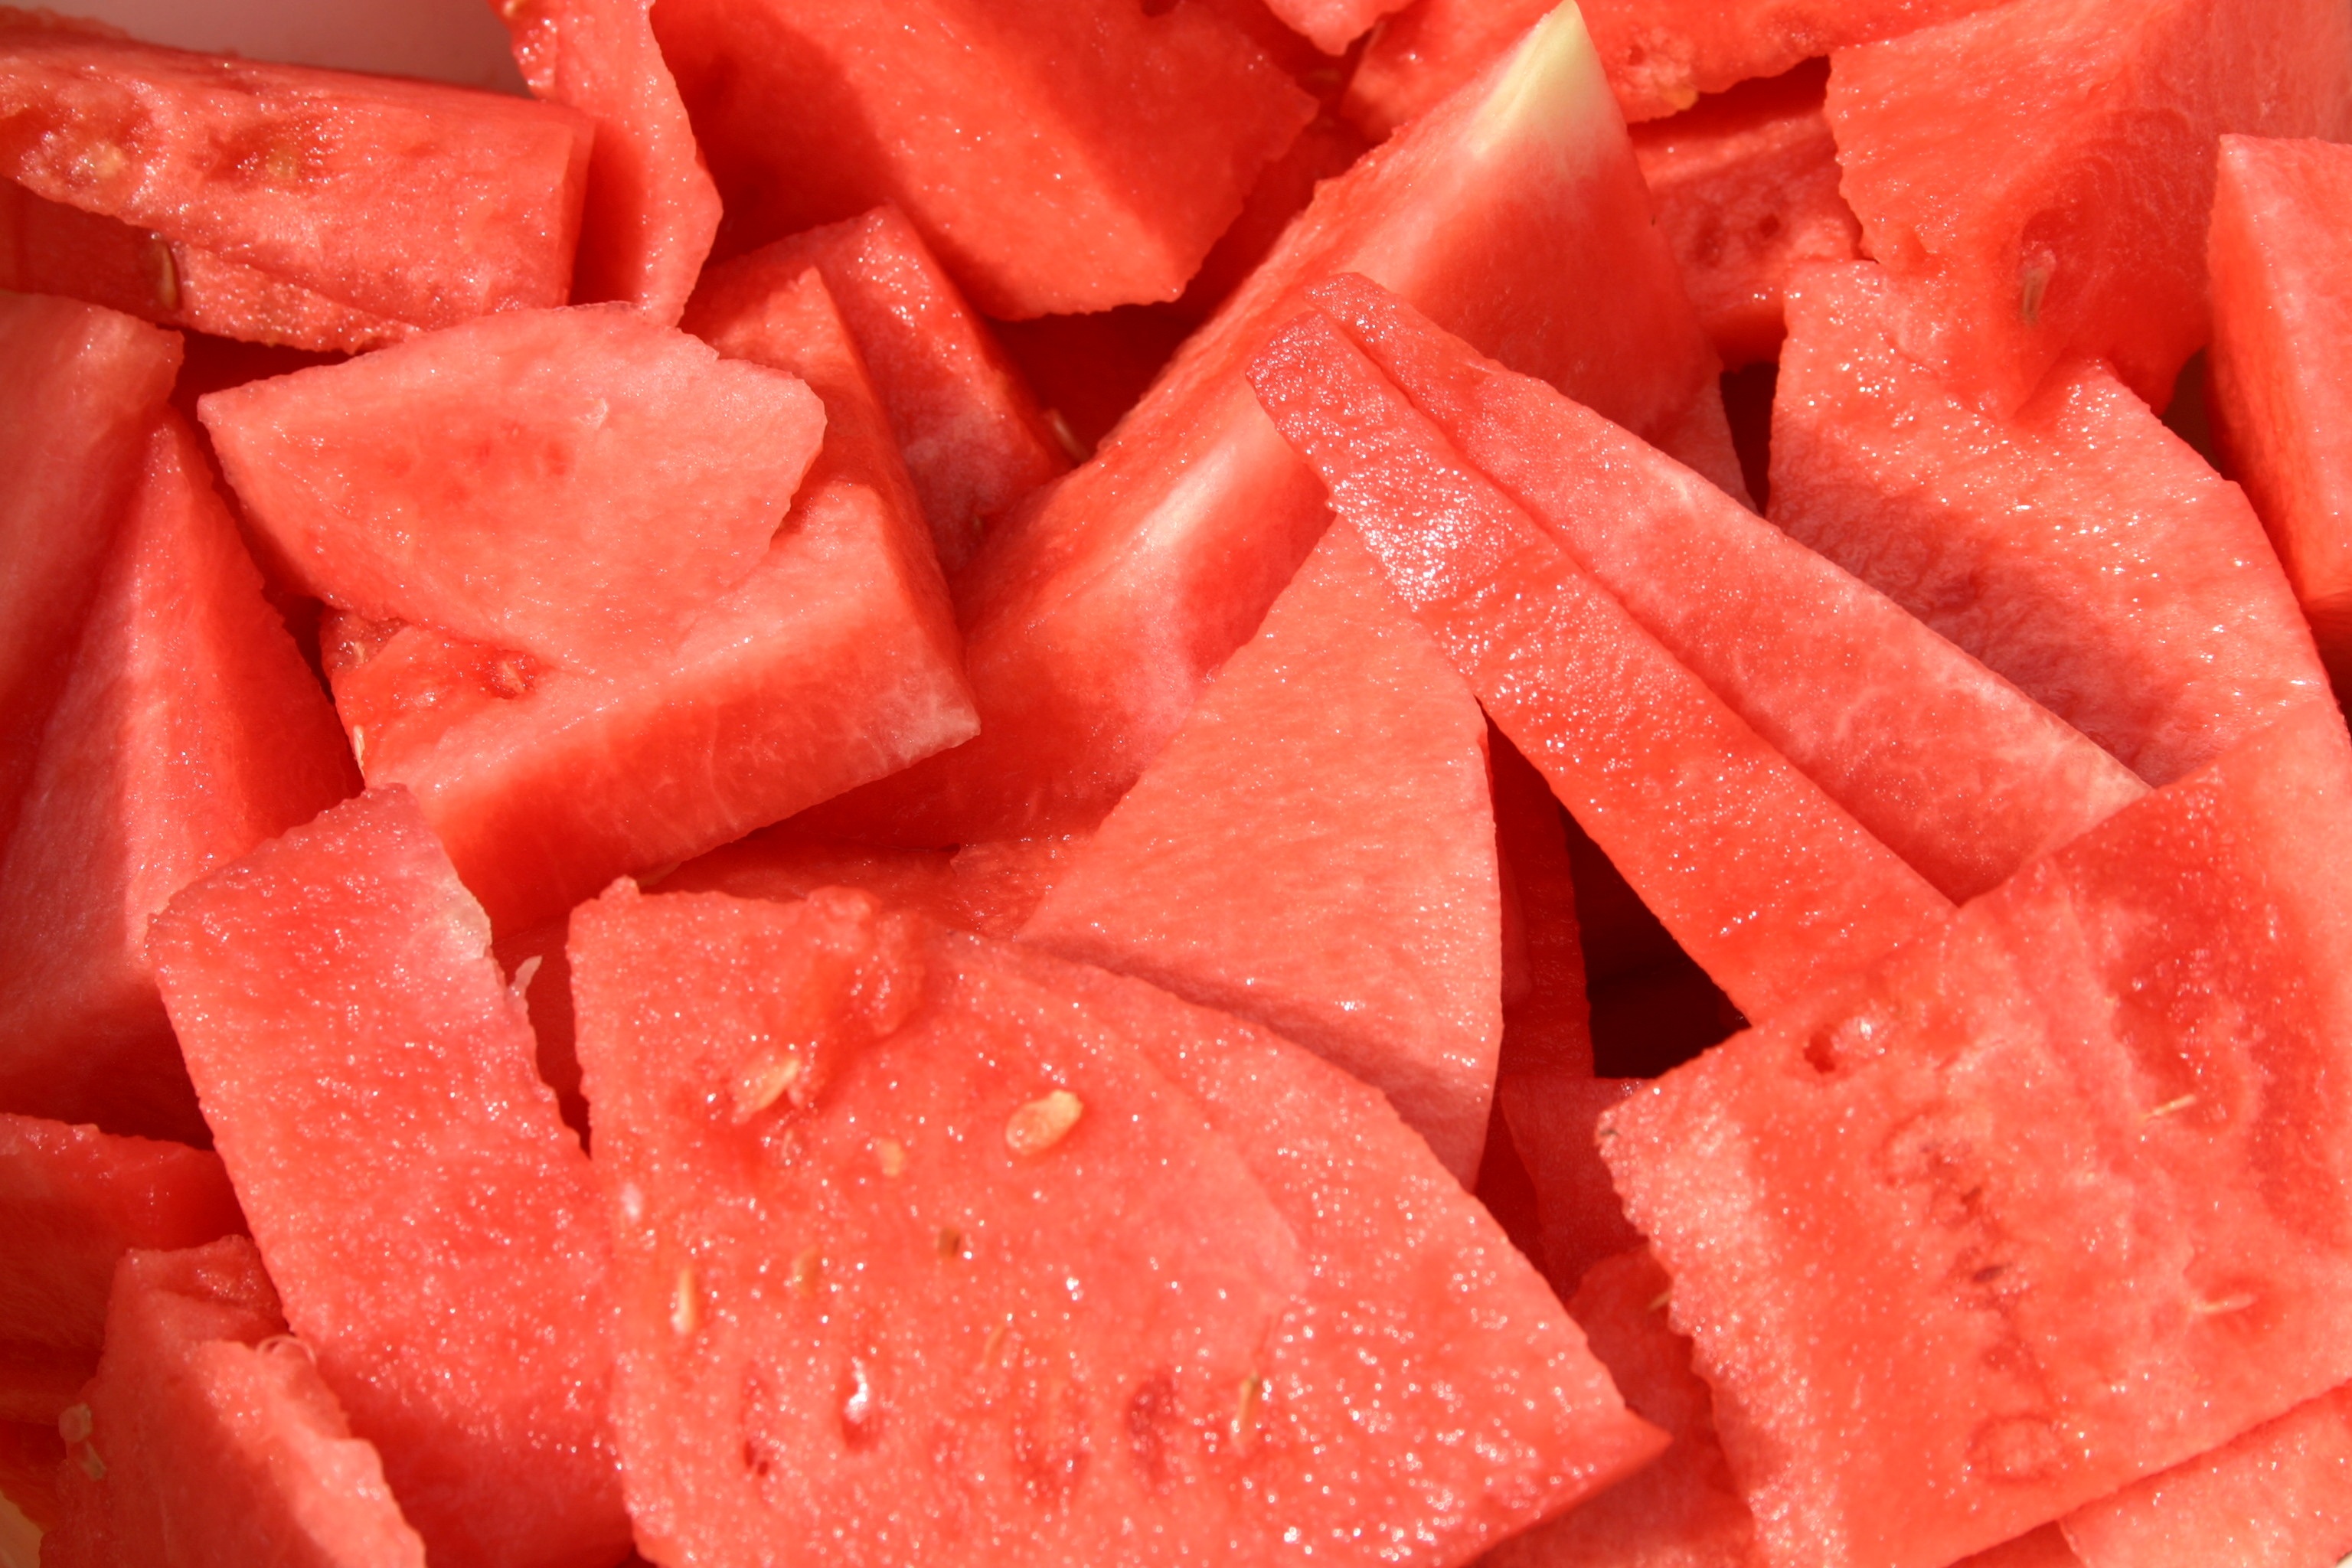
plant, fruit, petal, summer, food, produce, vegetable, juicy, watermelon, melon, flowering plant, land plant, citrullus, cucumber gourd and melon family